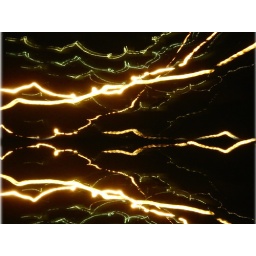
I took this on a highway in Canada, while i was in the car and shaking my camera xD